One World Trade Center

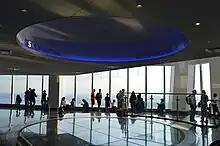
One World Observatory

The tower has an observation deck on floors 100–102. Its height is , making it the highest vantage point in New York City. Similar to the Empire State Building, visitors to the observation deck and tenants have their own separate entrances; one entrance is on the West Street side of the building, and the other is from within the shopping mall, descending down to a below-ground security screening area. On the observation deck, the actual viewing space is on the 100th floor, but there is a food court on the 101st floor and a space for events for the 102nd floor. The observation deck is operated by Legends Hospitality, partially owned by the New York Yankees.